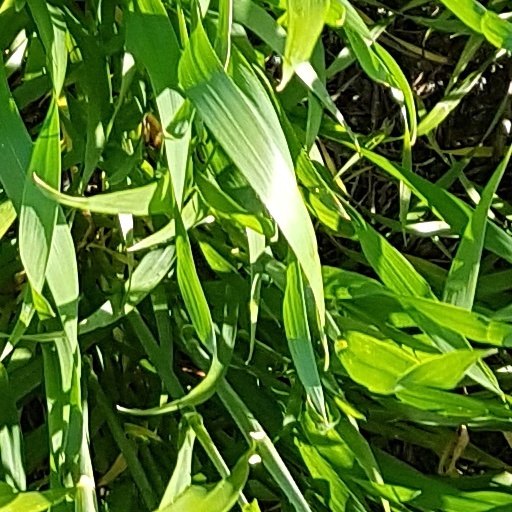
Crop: wheat